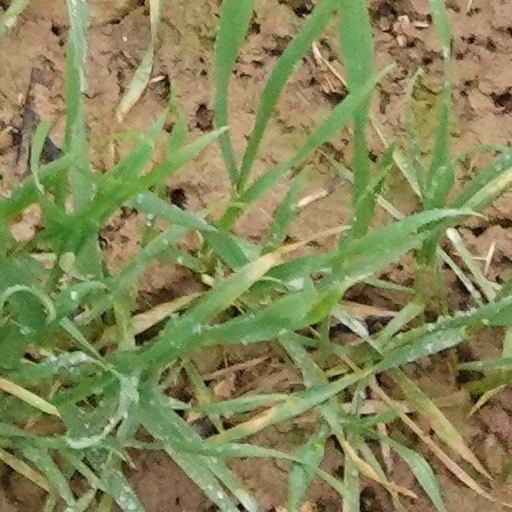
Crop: wheat